Louis Gallois

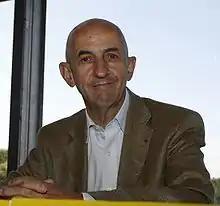

Louis René Fernand Gallois (born 26 January 1944) is a French former senior civil servant and businessman. He was the CEO of EADS, the European aeronautic defense and space company, from 2007 to 2012.